Gnarls Barkley

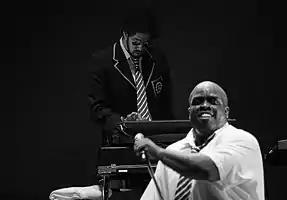
Gnarls Barkley in 2007

Gnarls Barkley is an American soul duo composed of singer-songwriter CeeLo Green and producer Danger Mouse. They released their debut studio album, "St. Elsewhere", in 2006. It contained their hit single "Crazy", which peaked at number two on the US Hot 100 and topped the UK Singles Chart. It was nominated at the 2007 Grammy Awards for Record of the Year, and was platinum certified for shipping over 1,000,000 records. "St. Elsewhere" also received a nomination for Album of the Year. Their second studio album", The Odd Couple", was scheduled for release in April 2008, but due to a leak of the album over the internet, they decided to release it early. The album in its entirety received similarly positive reviews.